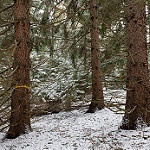
Scene: Outdoor